Sikorsky UH-60 Black Hawk

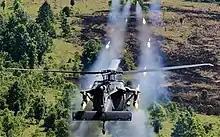
160th SOAR(A)'s MH-60M DAP fires its rockets on a U.S. Army test range

The Mexican Air Force ordered its first two UH-60Ls in 1991 to transport special forces units, and another four in 1994. In July and August 2009, the Federal Police used UH-60s in attacks on drug traffickers. In August 2011, the Mexican Navy received three upgraded and navalized UH-60M. On 21 April 2014, the U.S. State Department approved the sale of 18 UH-60Ms to Mexico pending approval from Congress. In September 2014, Sikorsky received a $203.6 million (~$ in ) firm-fixed-price contract modification for the 18 UH-60s designated for the Mexican Air Force.